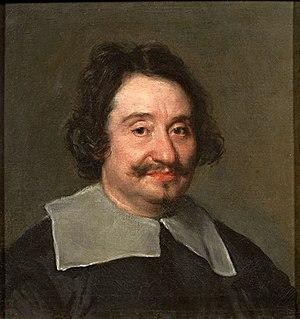
Liste des tableaux de Diego Vélasquez.
Le portrait dit du Barbier du Pape est une huile sur toile de Diego Vélasquez peinte en 1650 et conservée au musée du Prado après avoir appartenu longtemps à une collection particulière américaine.